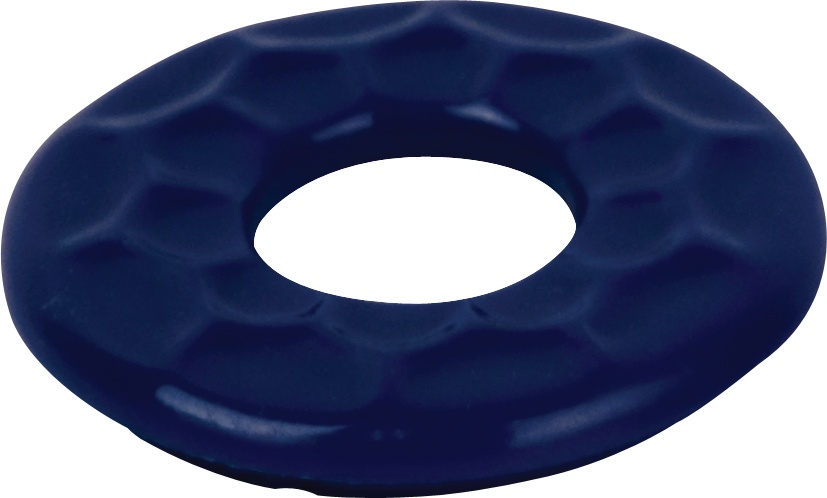
Action SHBPCAP Economy Shuffle Board Blue Puck Replacement Caps  - Blue Shuffleboard
Action SHBPCAP Economy Shuffle Board Blue Puck Replacement Caps - Blue The Action SHBPCAP Economy Shuffle Board Blue Puck Replacement Caps is great addition to have for any pool player. The Action SHBPCAP Economy Shuffle Board Blue Puck Replacement Caps includes a number of features that ensures that you are always on top of your game. Get this and more from Cue Stix International at Game Room Plaza Features include: Economy Shuffle Board Puck Replacement Caps
Brand: CUESTIX INTERNATIONAL
Category: Sporting Goods > Indoor Games > Table Shuffleboard > Table Shuffleboard Pucks